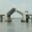
Label: bridge